Social Register (film)

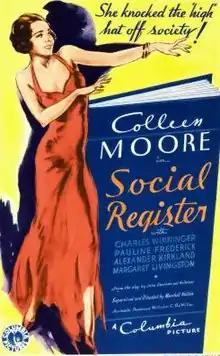
Theatrical release poster

Social Register is an American 1934 pre-Code comedy-drama musical film starring Colleen Moore. The film re-united her with her old friend and one of the first directors to give her film career a start, Marshall Neilan. The film was based on the 1931 play of the same name by Anita Loos and John Emerson.